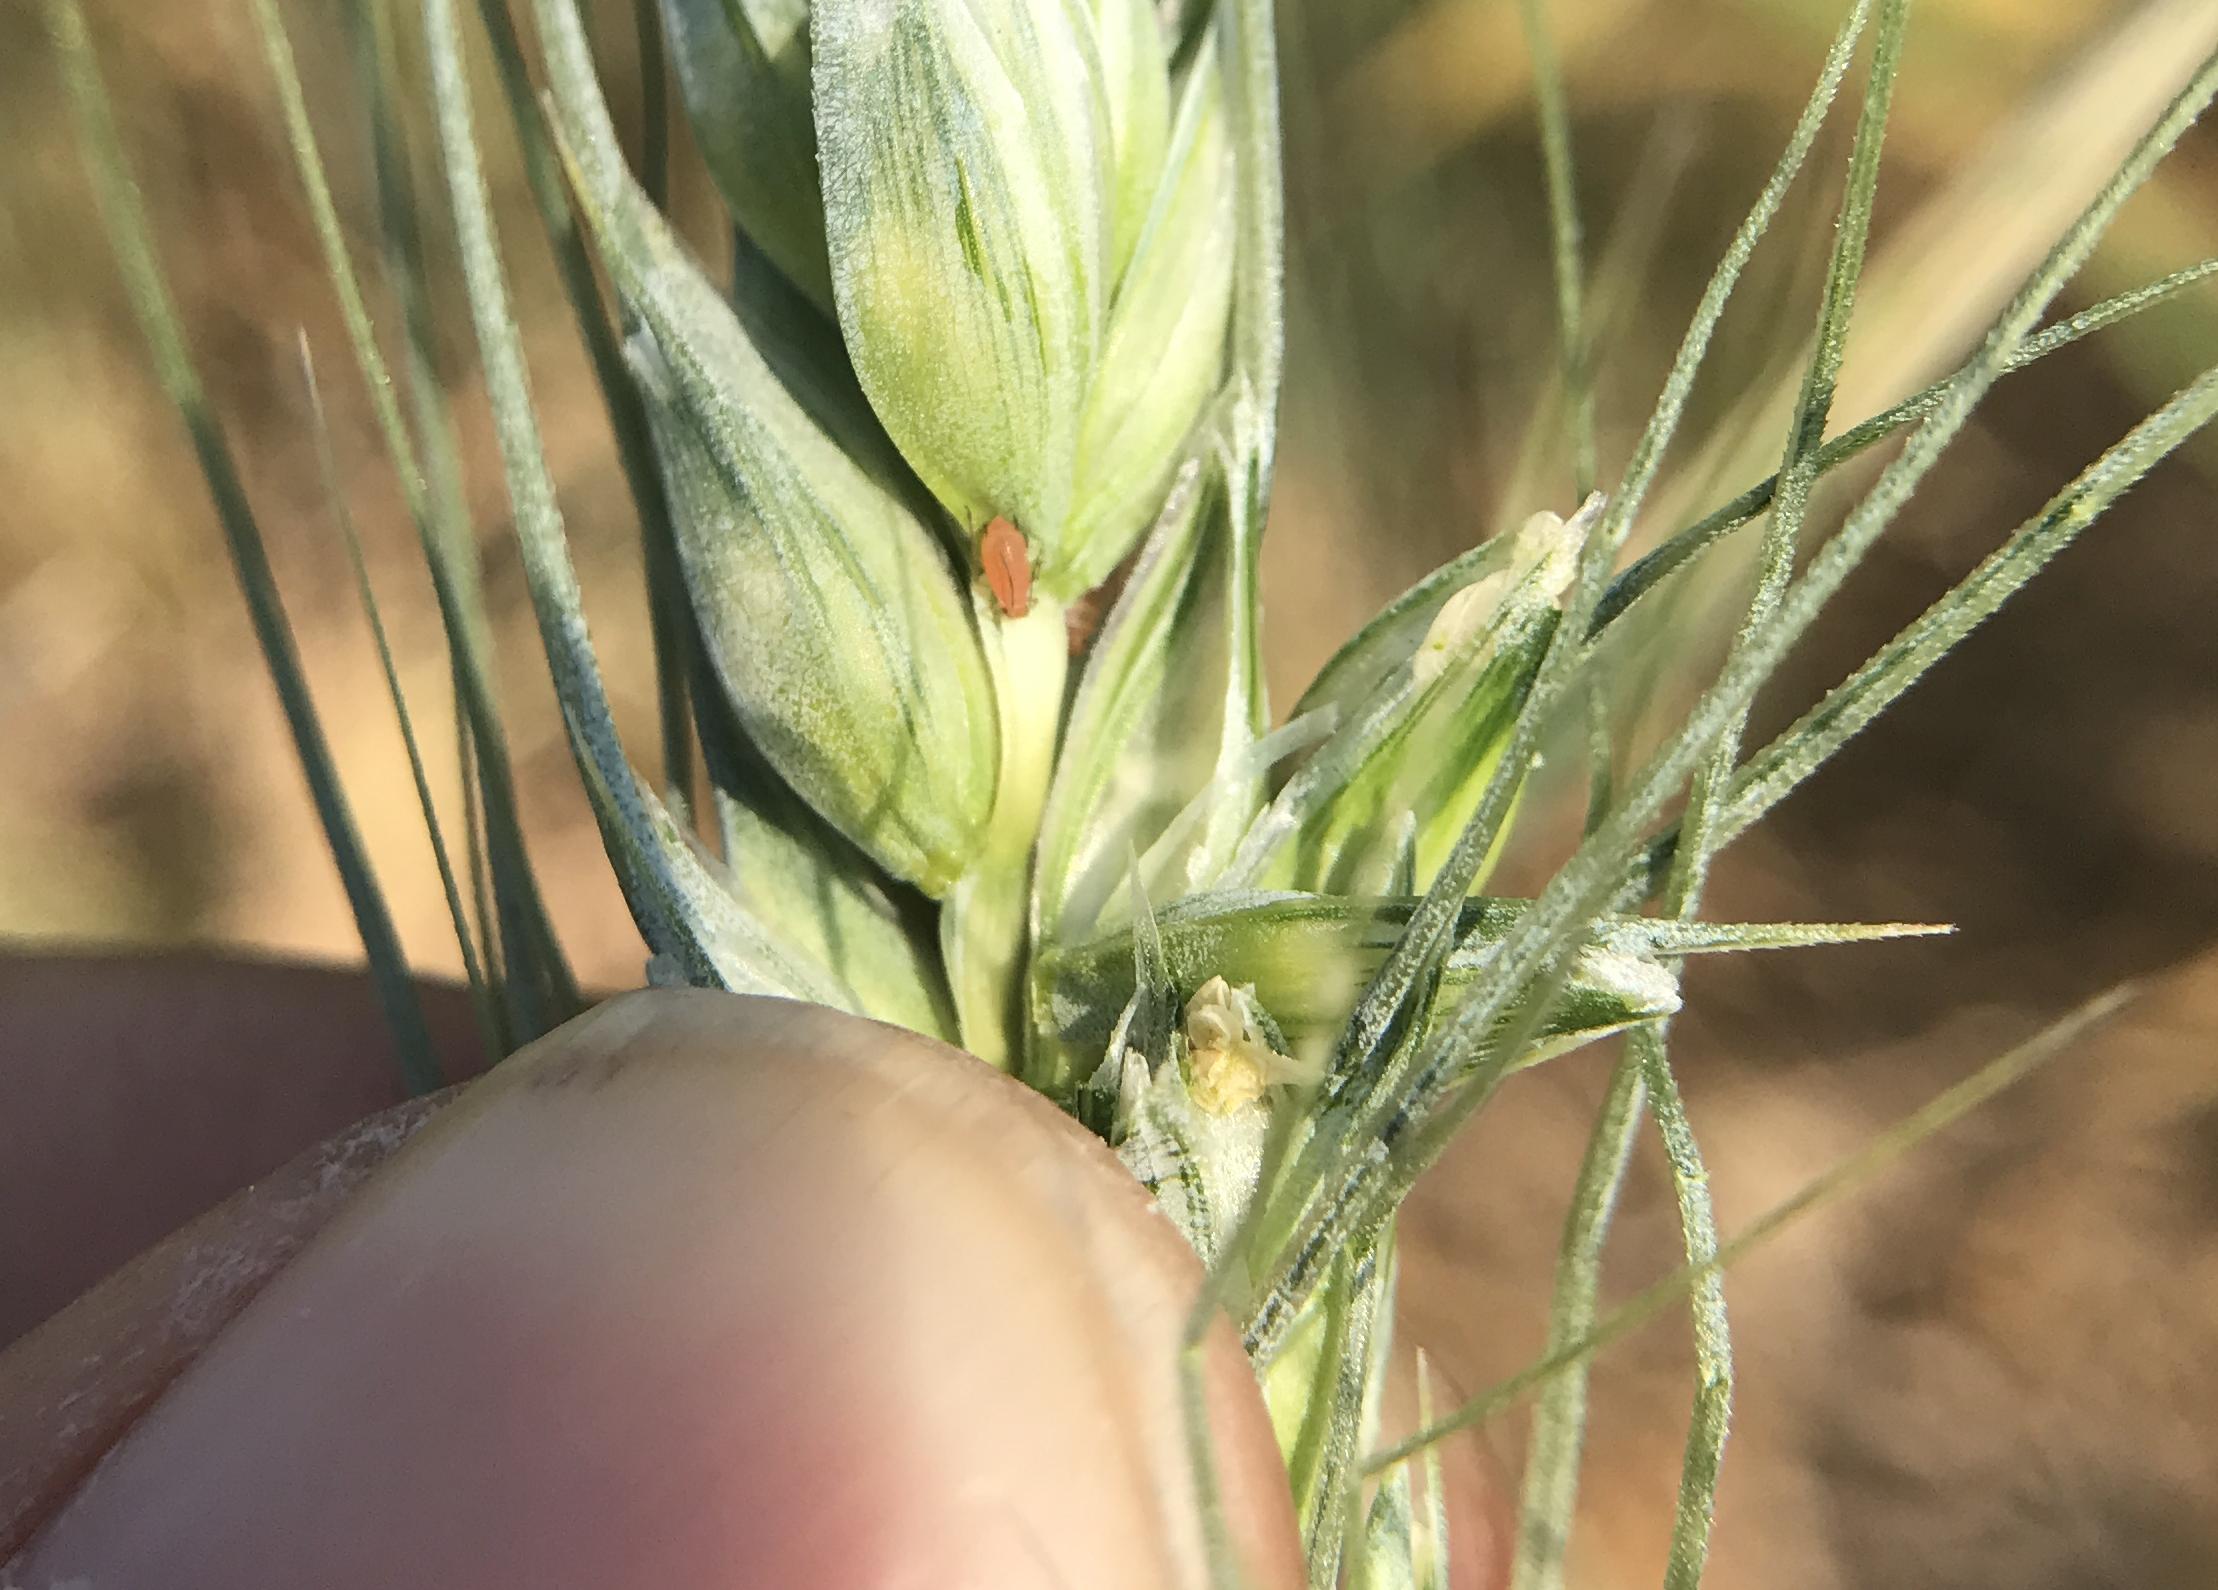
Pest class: english_grain_aphid